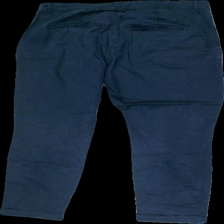
View: back
Type: Trousers
Category: Ladies
Brand: Not in the list
Brand text on label: Vila
Colors: Blue
Material: 100% visc
Cut: Regular
Size: 40
Season: All
Damage: Washed out color
Damage location: middle center
Price range: <50
Recommended usage: Recycle
Description: blue trousers from Vila size 40. Poor condition.